Hasidic philosophy

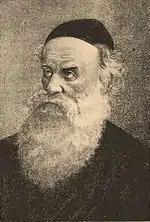
Shneur Zalman of Liadi, founder of Chabad

The Chabad school, also called Lubavitch after the village in White Russia where it subsequently settled, was founded by Shneur Zalman of Liadi from among the circle of Dov Ber of Mezeritch, and was elaborated over 7 generations by his successors until the late 20th century. Chabad was originally the more inclusive term, as it also generated a number of short lived offshoots, but hereditary dynasticism defined the main branch, which became publicly prominent for its outreach to the wider Jewish world under the post-war leadership of the last Lubavitcher Rebbe. The term "Chabad", an acronym for the intellectual sephirot powers of the soul, defines the thought of the movement, which emphasises the role of inward intellectual and psychological contemplation of Hasidic mysticism, in contrast to mainstream Hasidic emotionalist faith and fervour. Chabad Rebbes, while not eschewing charismatic authority, emphasises their role as teachers and guides for the own internal work at divine contemplation of their followers. Chabad is an offshoot of Hasidism and a movement of its own, characterised by its own successively articulated orientations, and with its own extensive writings that are typified by the systematic nature of their thought, with their own conceptual language.